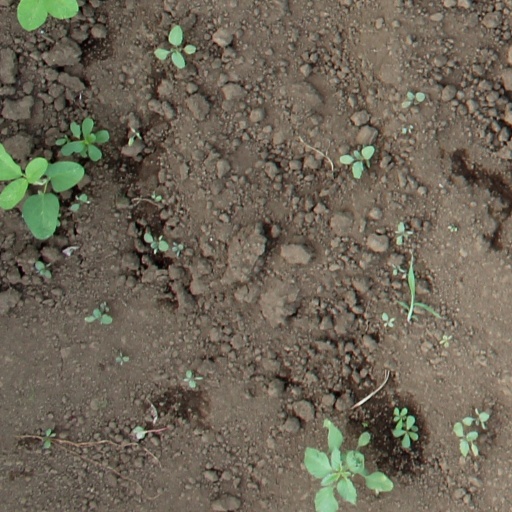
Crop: soybean